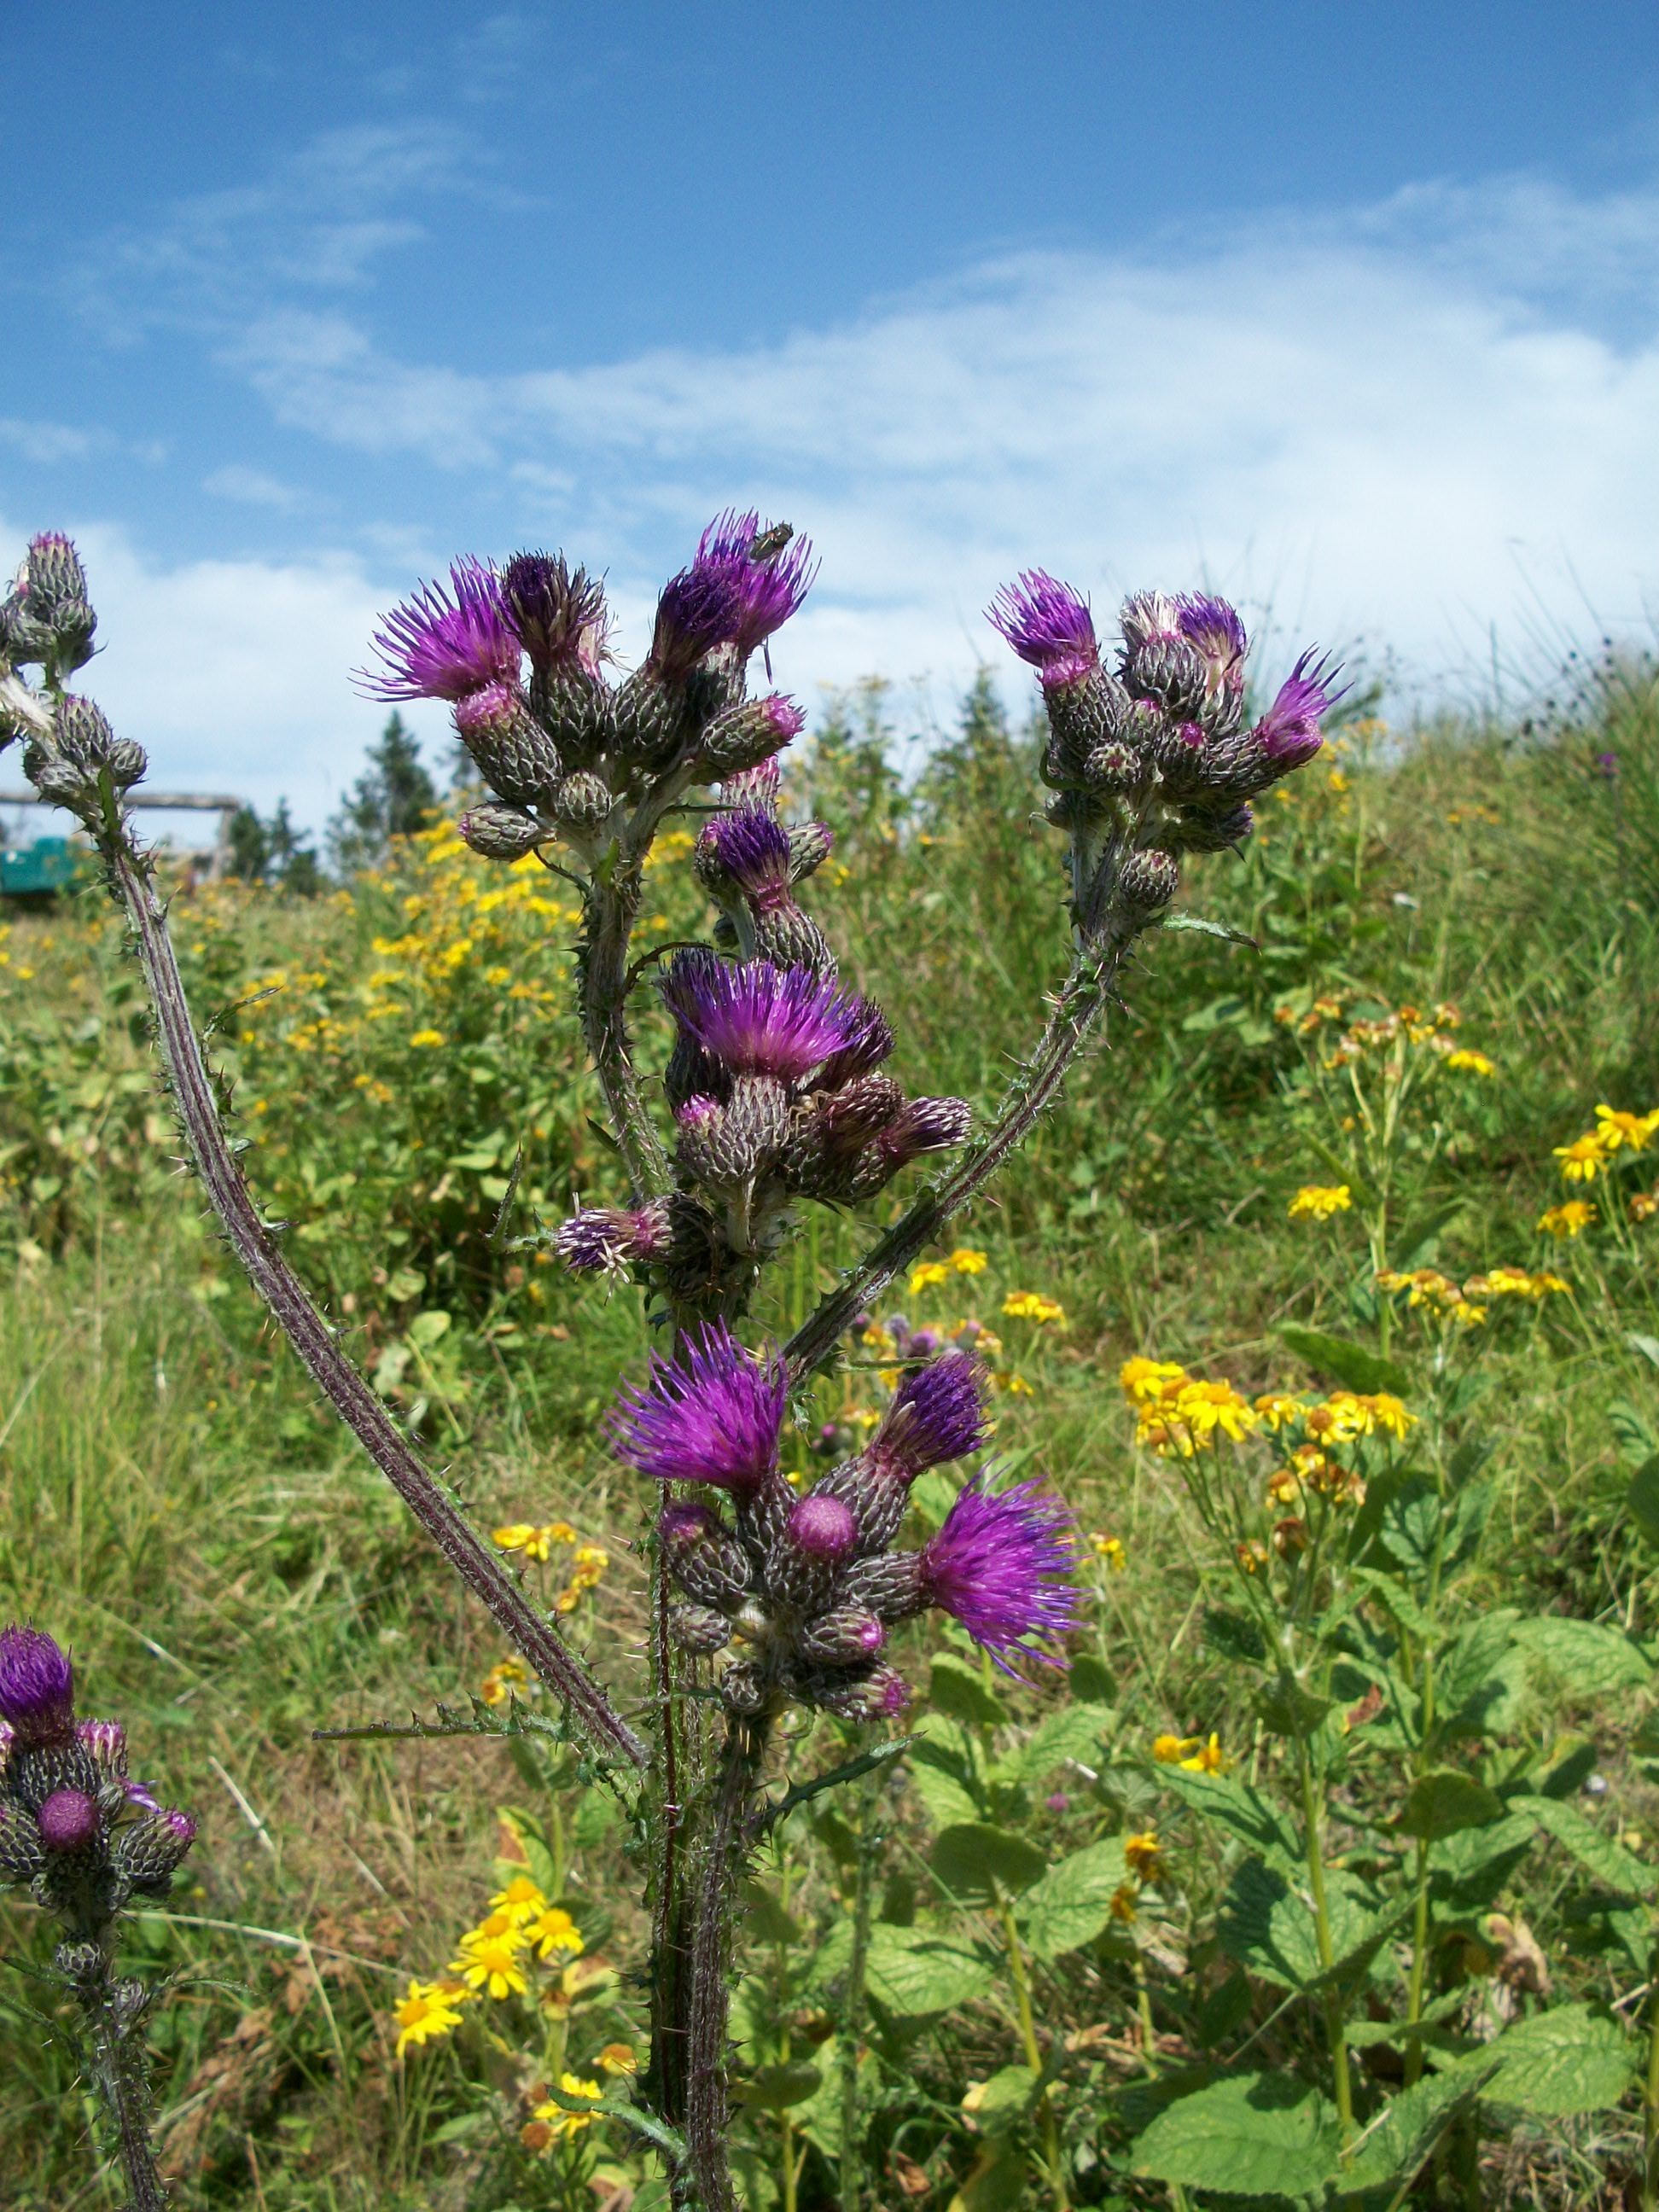
nature, blossom, plant, meadow, prairie, flower, botany, garden, flora, wildflower, shrub, thistle, lupin, flowering plant, daisy family, land plant